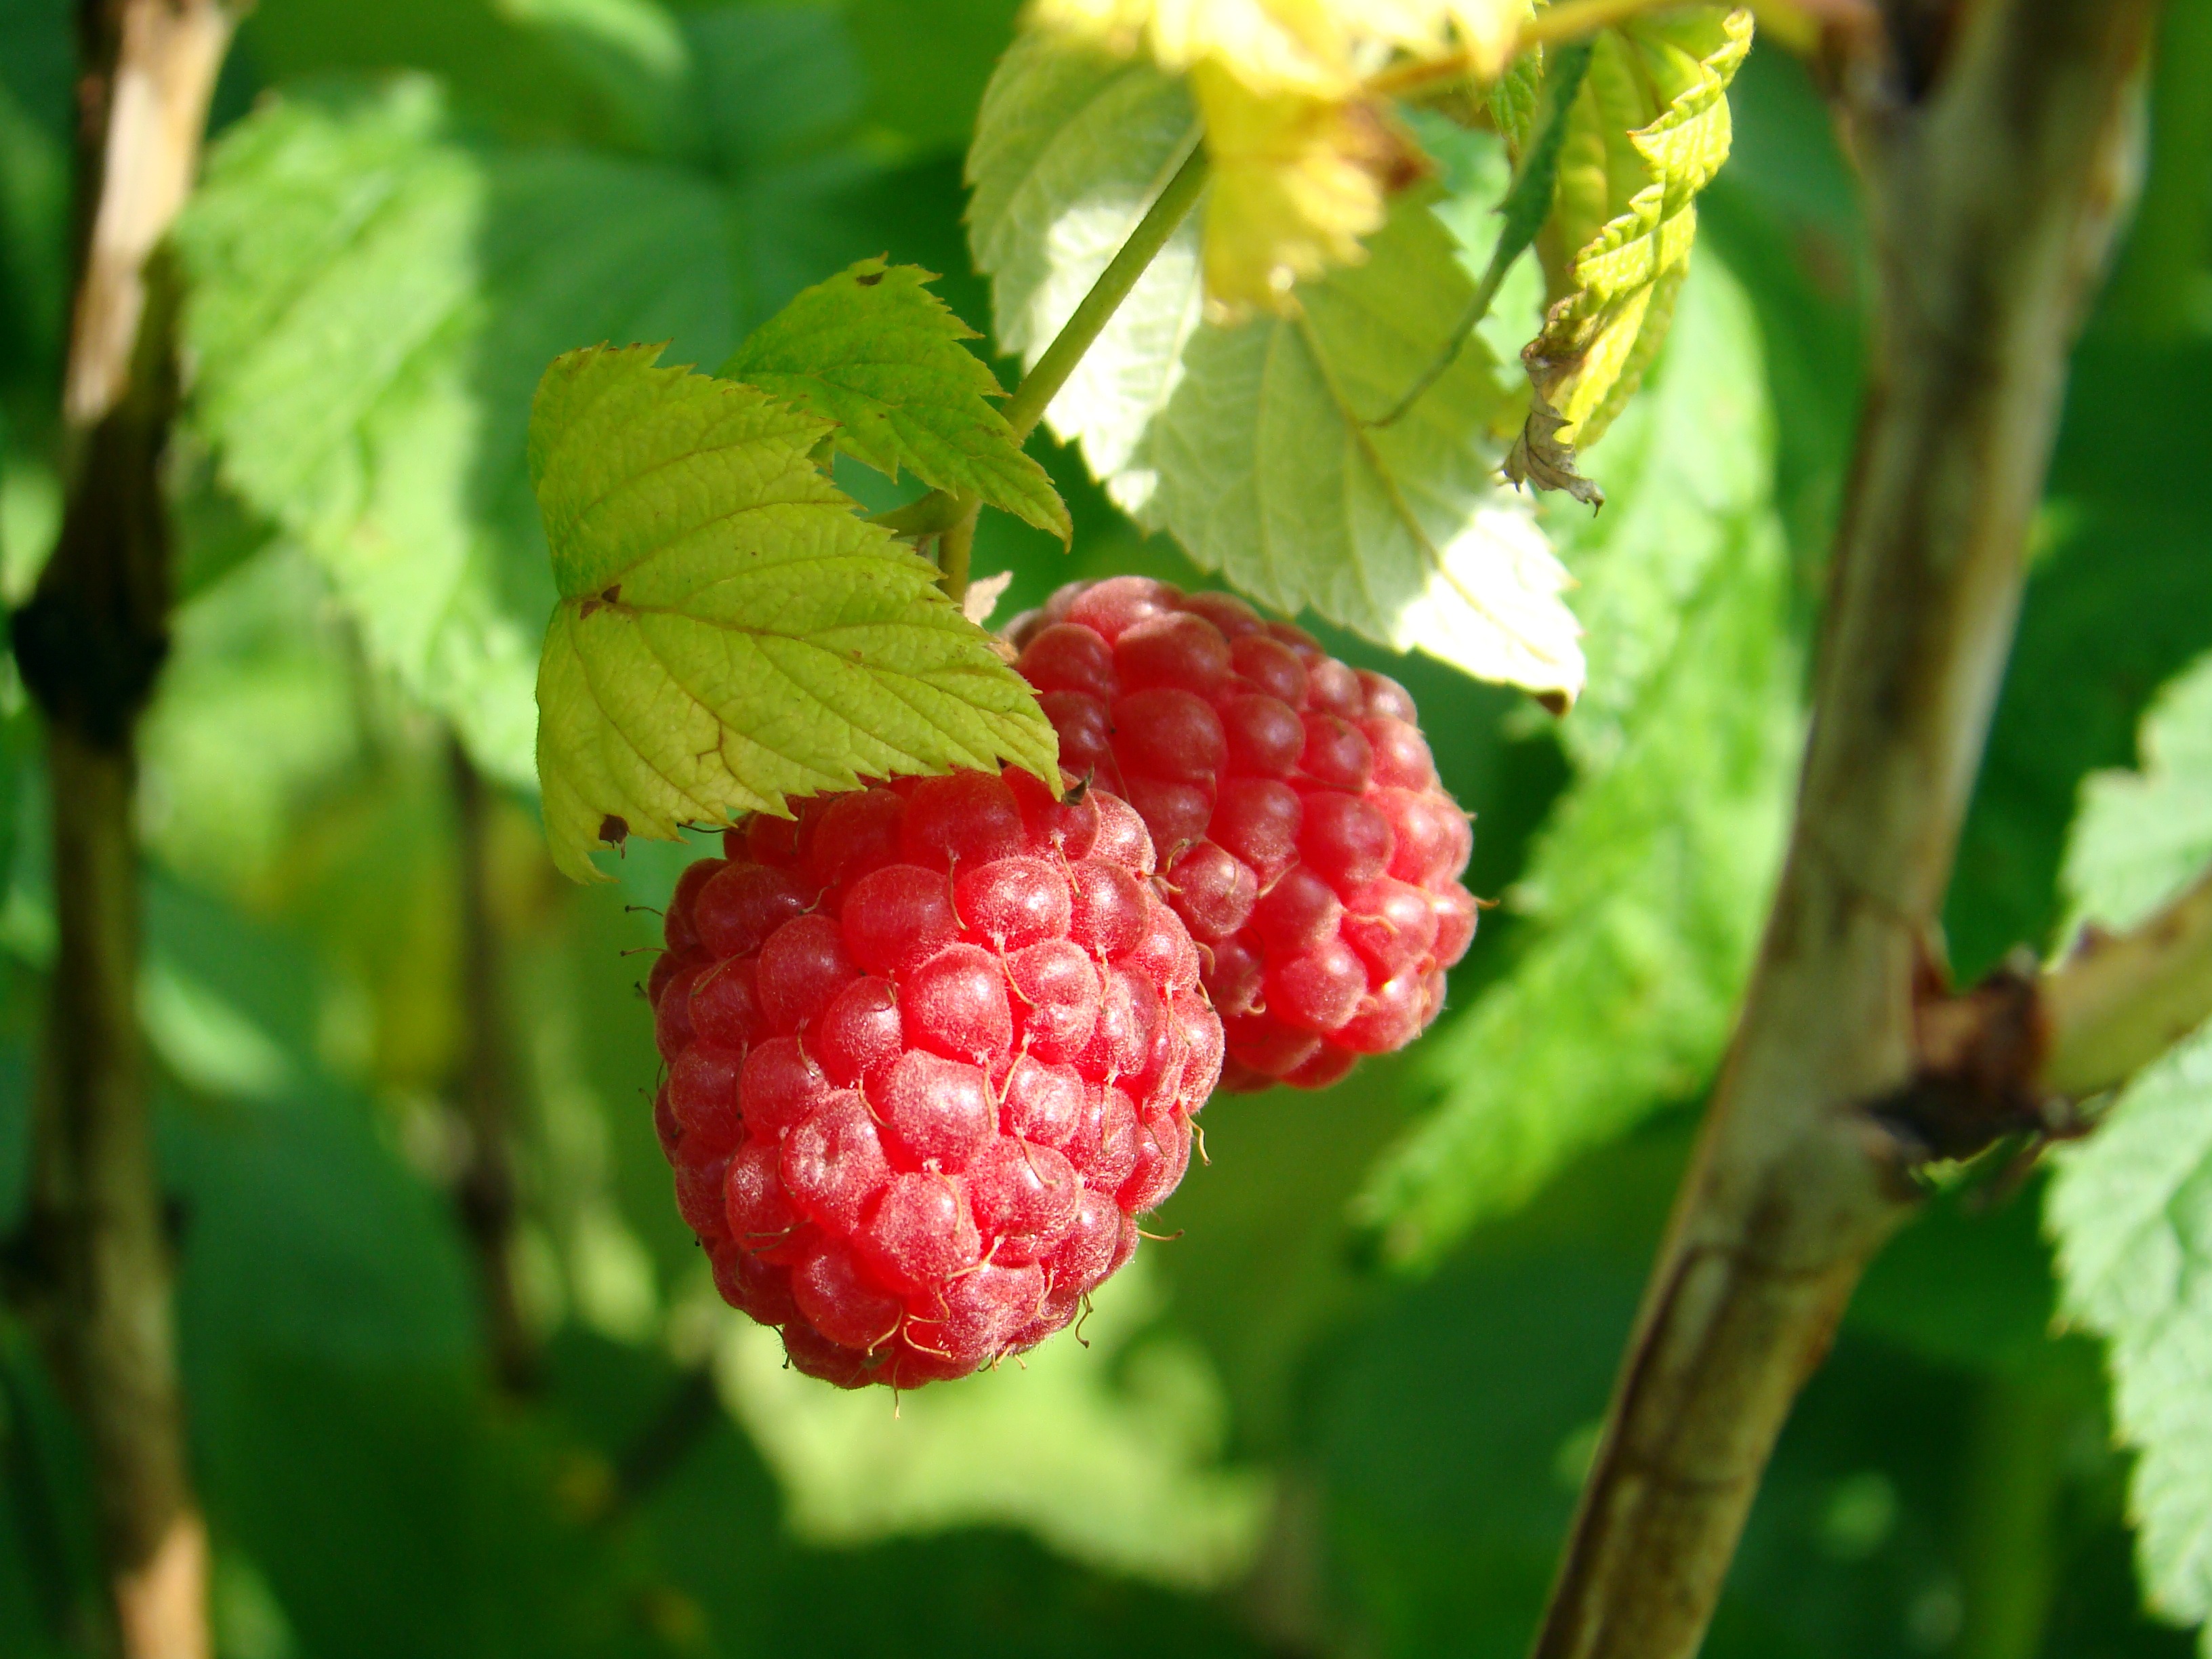
plant, raspberry, fruit, berry, flower, food, red, produce, blackberry, shrub, raspberries, good, bramble, mulberry, flowering plant, useful, land plant, chinese hawthorn, dewberry, loganberry, wine raspberry, red mulberry, tayberry